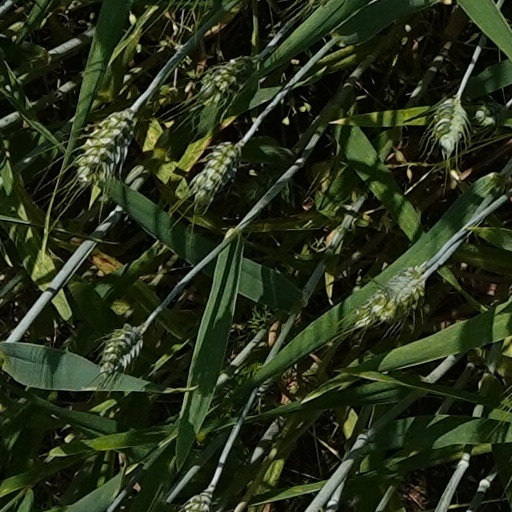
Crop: wheat